Samut Prakan province

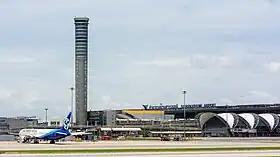
Suvarnabhumi Airport

Suvarnabhumi Airport , also known as (New) Bangkok International Airport, is one of two international airports serving Bangkok. The other one is Don Mueang International Airport. Suvarnabhumi covers an area of .